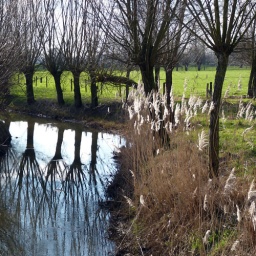
The mirror in the lake